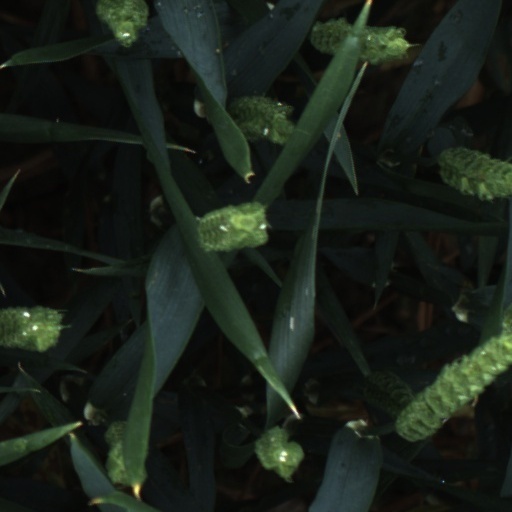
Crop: wheat